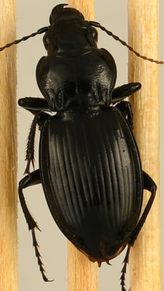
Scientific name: Cyclotrachelus torvus
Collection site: Sterling Site (STER), plot STER_006